Majestic Hotel, Barrow-in-Furness

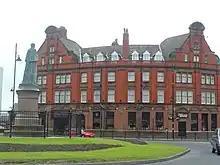

The Majestic Hotel (formerly "Hotel Majestic") located at Schneider Square in Barrow-in-Furness, Cumbria, England is a 3-star Grade II listed hotel constructed in 1904. The building was designed by JY McIntosh and contains elements of Edwardian and Jacobean architecture. It is also noted for its striking rounded Flemish gables. £1.7 million was spent on refurbishing the hotel in 2008 by developers One Leisure, although ownership of the Majestic, and its nearby sister hotel the Imperial, have since been transferred. The majority of the building's ground floor level is occupied by an Italian restaurant named Francesca's.